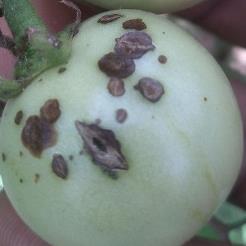
Crop: Tomato
Condition: alternaria-d